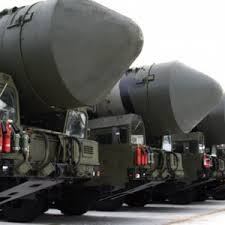
Label: Rs-24